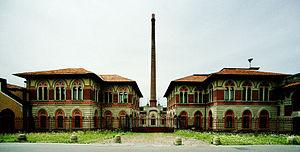
Crespi d'Adda est une cité ouvrière du XIXᵉ siècle de la commune de Capriate San Gervasio, dans la province de Bergame et la région Lombardie en Italie. Depuis 1995, il est inscrit sur la liste du patrimoine mondial de l'humanité établie par l'Unesco.